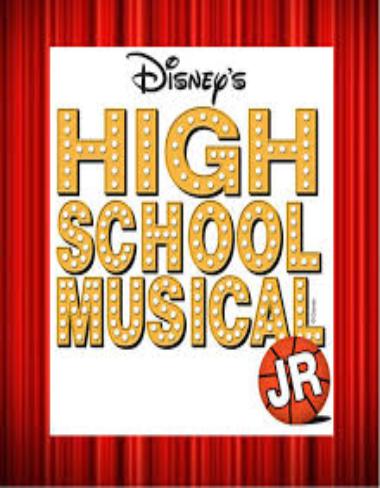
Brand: High School Musical
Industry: Leisure